Wellington Institute of Technology

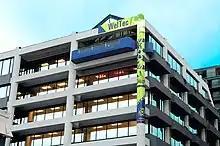
The Church St campus, which closed in 2017, as seen in 2008.

In 2000, a merger between Hutt Valley Polytechnic and the Central Institute of Technology was announced. The merger would see courses from both occurring at the Petone campus as most students lived closer to this campus. The agreed name of the merged polytechnic was the Wellington Institute of Technology. The Hutt Valley Polytechnic announced the closure of the Heretaunga campus on 18 April 2001. The reasoning for this was due to the decline in students at the Heretaunga campus. Courses ceased at the end of the first trimester in June 2001. Other tertiary providers did take up some of the CIT's courses; including the Auckland Institute of Technology taking up podiatry, and the University of Otago taking up dentistry. The Heretaunga campus was considered by a range of tenants, however was eventually sold to an investment group, who leased the building out to Aurora44, developers of video game Ashen.